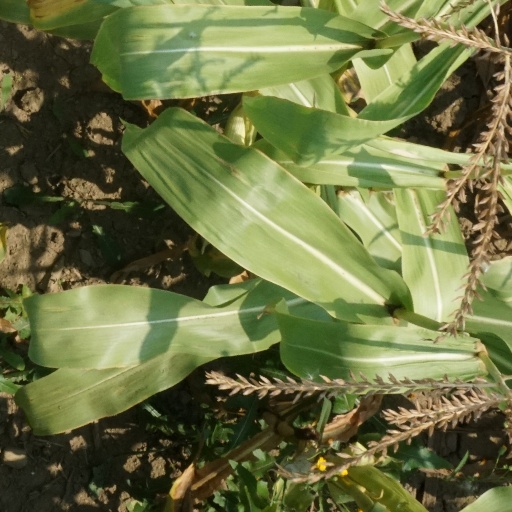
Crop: maize; corn